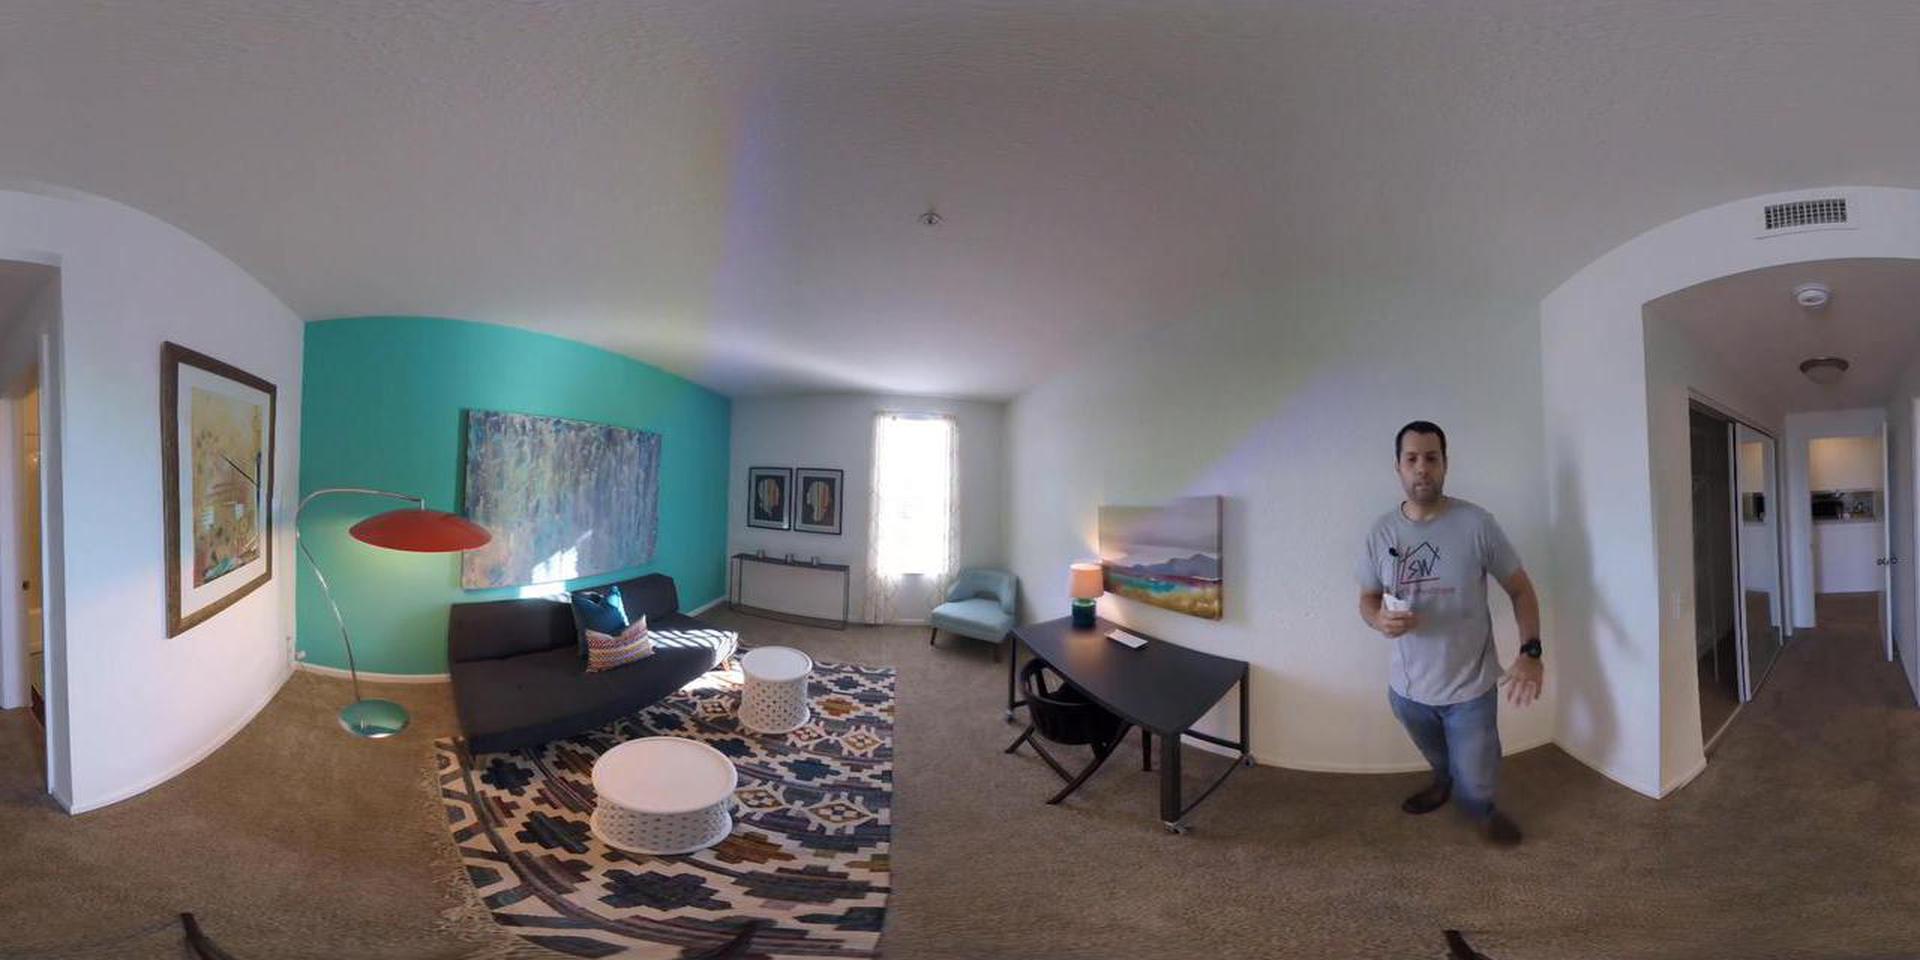
Referred object: the floor lamp with red shade next to the couch

Referred object: the red floor lamp